Pulper

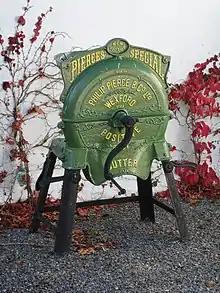
Turnip pulper (positive root cutter), made in Ireland.

In agriculture, a pulper is a machine designed to remove pulp (i.e. the soft flesh) from agricultural produce. For example, in coffee growing, the ripe red cherries are picked from the coffee bushes and, before fermentation and later drying, the soft pulp needs to be removed (otherwise a potentially uncontrollable fermentation/rot will occur). In the case of coffee, the pulping is normally done in a pulper that is either hand-cranked or engine-driven; the beans come into contact with a rotating spiked drum that removes the pulp or flesh. The sticky beans that result from this process then have to be washed, fermented, washed again and dried, before further processing (milling to remove the parchment) and then roasting.